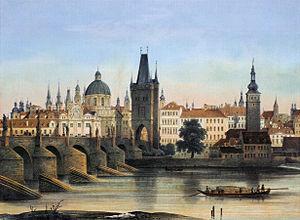
Václav Jan Křtitel Tomášek est un compositeur, pianiste et pédagogue bohémien, né le 17 avril 1774 à Skutsch et mort le 3 avril 1850 à Prague.